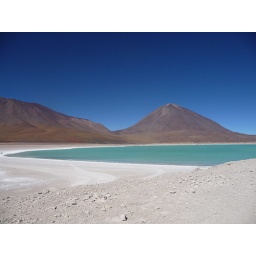
Lago Verde groen door de hoge koperconcentratie in het water